NDHU School of Management

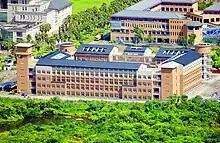
The overview of NDHU School of Management Building

NDHU School of Management traced its root back to Graduate Institute of Business Administration (BA) and Graduate Institute of Natural Resources Management (NRM) in 1994, with Lee Shao-Ju, Chair of Management Science at California State University, Northridge, as Founding Dean.